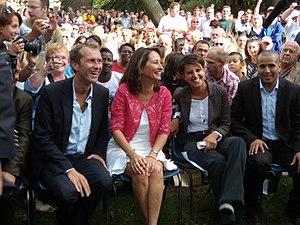
Guillaume Garot, Ségolène Royal, Najat Belkacem et Brahim Abbou durant la Fête de la fraternité à Montpellier en septembre 2009.
Ségolène Royal [seɡɔlɛn ʁwajal], née Marie Ségolène Royal le 22 septembre 1953 à Ouakam, est une haute fonctionnaire et femme politique française.